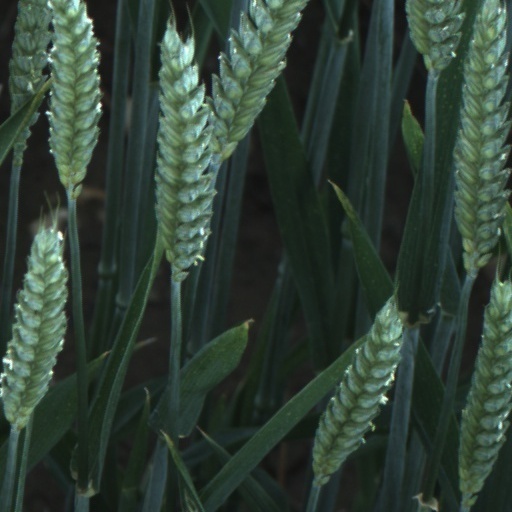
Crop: wheat